Luo Ping

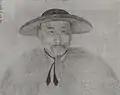
Auto portrait of Luo Ping

Luo Ping ( 1733 - 1799) was a Chinese painter of the Qing Dynasty who lived in Ganquan (甘泉; present-day Yangzhou, Jiangsu. His courtesy name was Dunfu (遯夫) and his pseudonyms were Liangfeng (兩峰; Liǎngfēng; lit. "Two Peaks") and Huazhisi Seng (花之寺僧; Huāzhisì Sēng; lit. "Monk of the Temple of Flowers"). He studied painting under Jin Nong and developed a unique personal style. He painted people, Buddhist images, plum with bamboo, flowers, and scenery paintings. He refused government service to live a life of poverty selling paintings. He was the youngest of the Eight Eccentrics of Yangzhou.